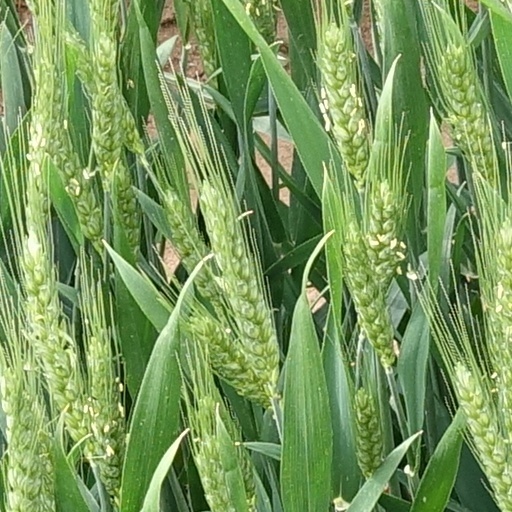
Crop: wheat